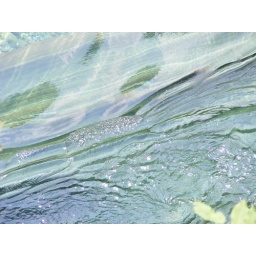
I would like a window in my house that looks just this way